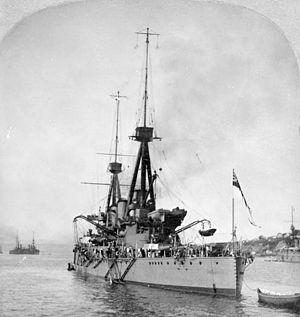
Le terme de croiseur existe depuis 1877 dans la Royal Navy, année du regroupement des frégates et des corvettes en une seule catégorie.